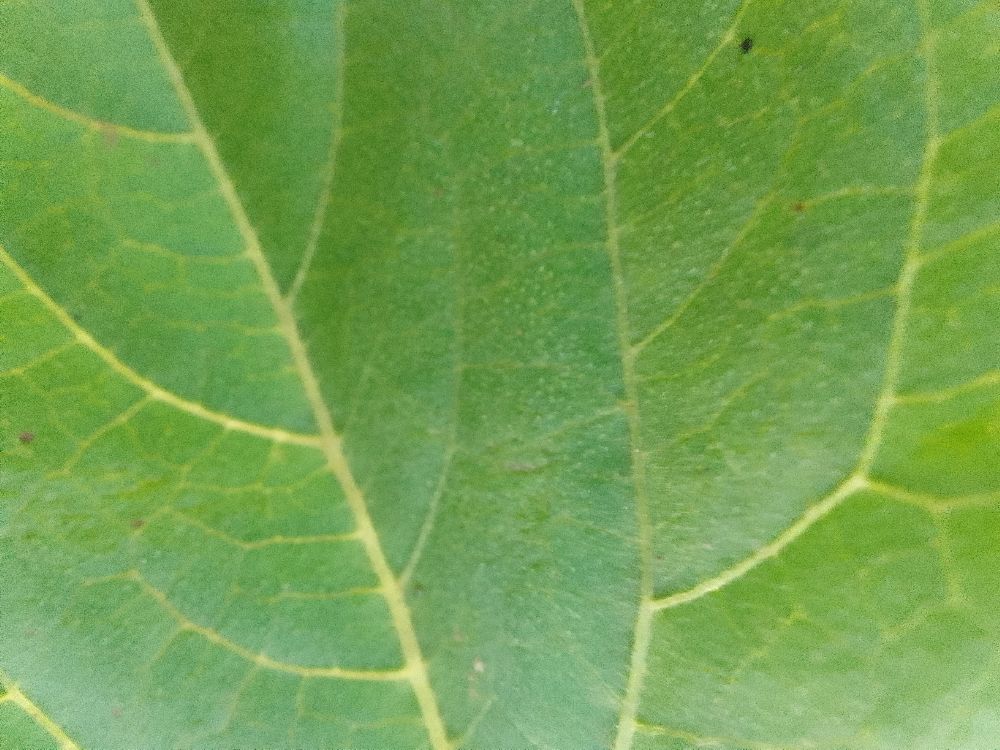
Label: healthy